New Zealand in the Korean War

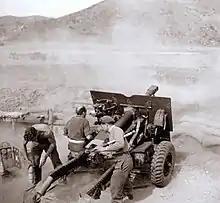

The involvement of New Zealand in the Korean War began in 1950 as a response to the United Nations Security Council's call for combat assistance in the erupting Korean War. New Zealand was one of the first (of a total of sixteen) nations to respond with support.